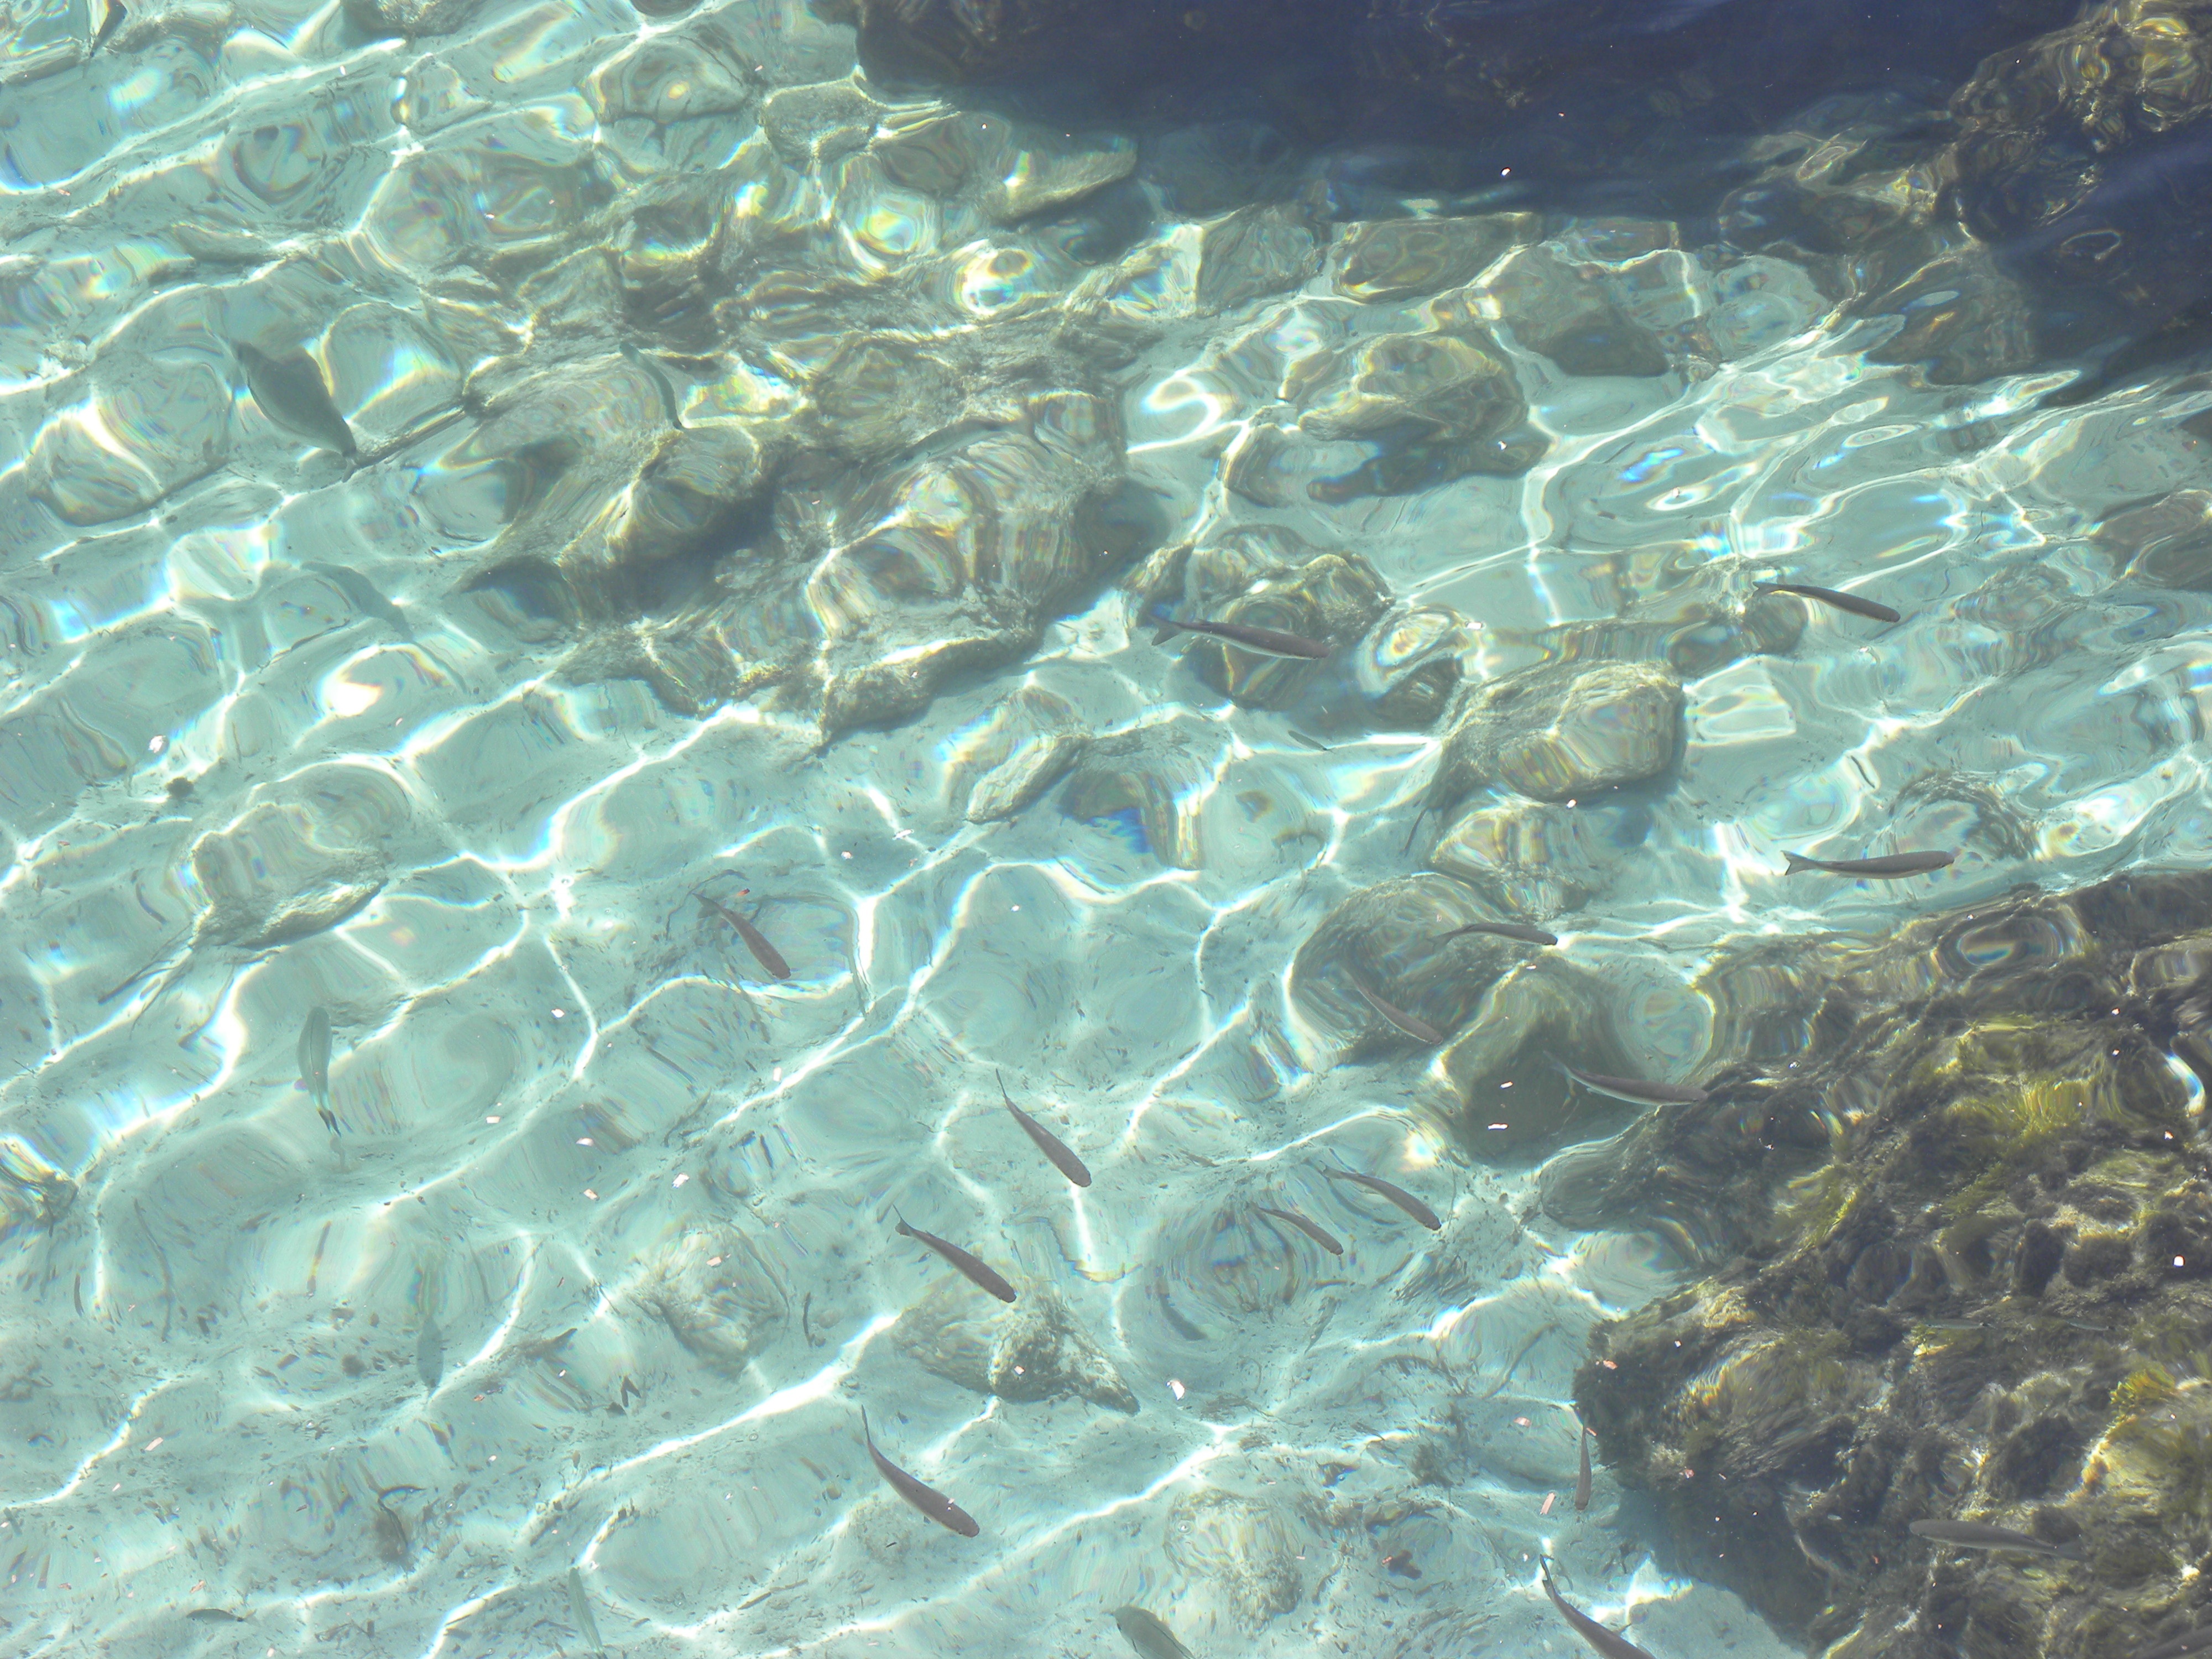
coast, water, ocean, wave, underwater, mediterranean, biology, blue, fish, coral, coral reef, reef, spain, marine biology